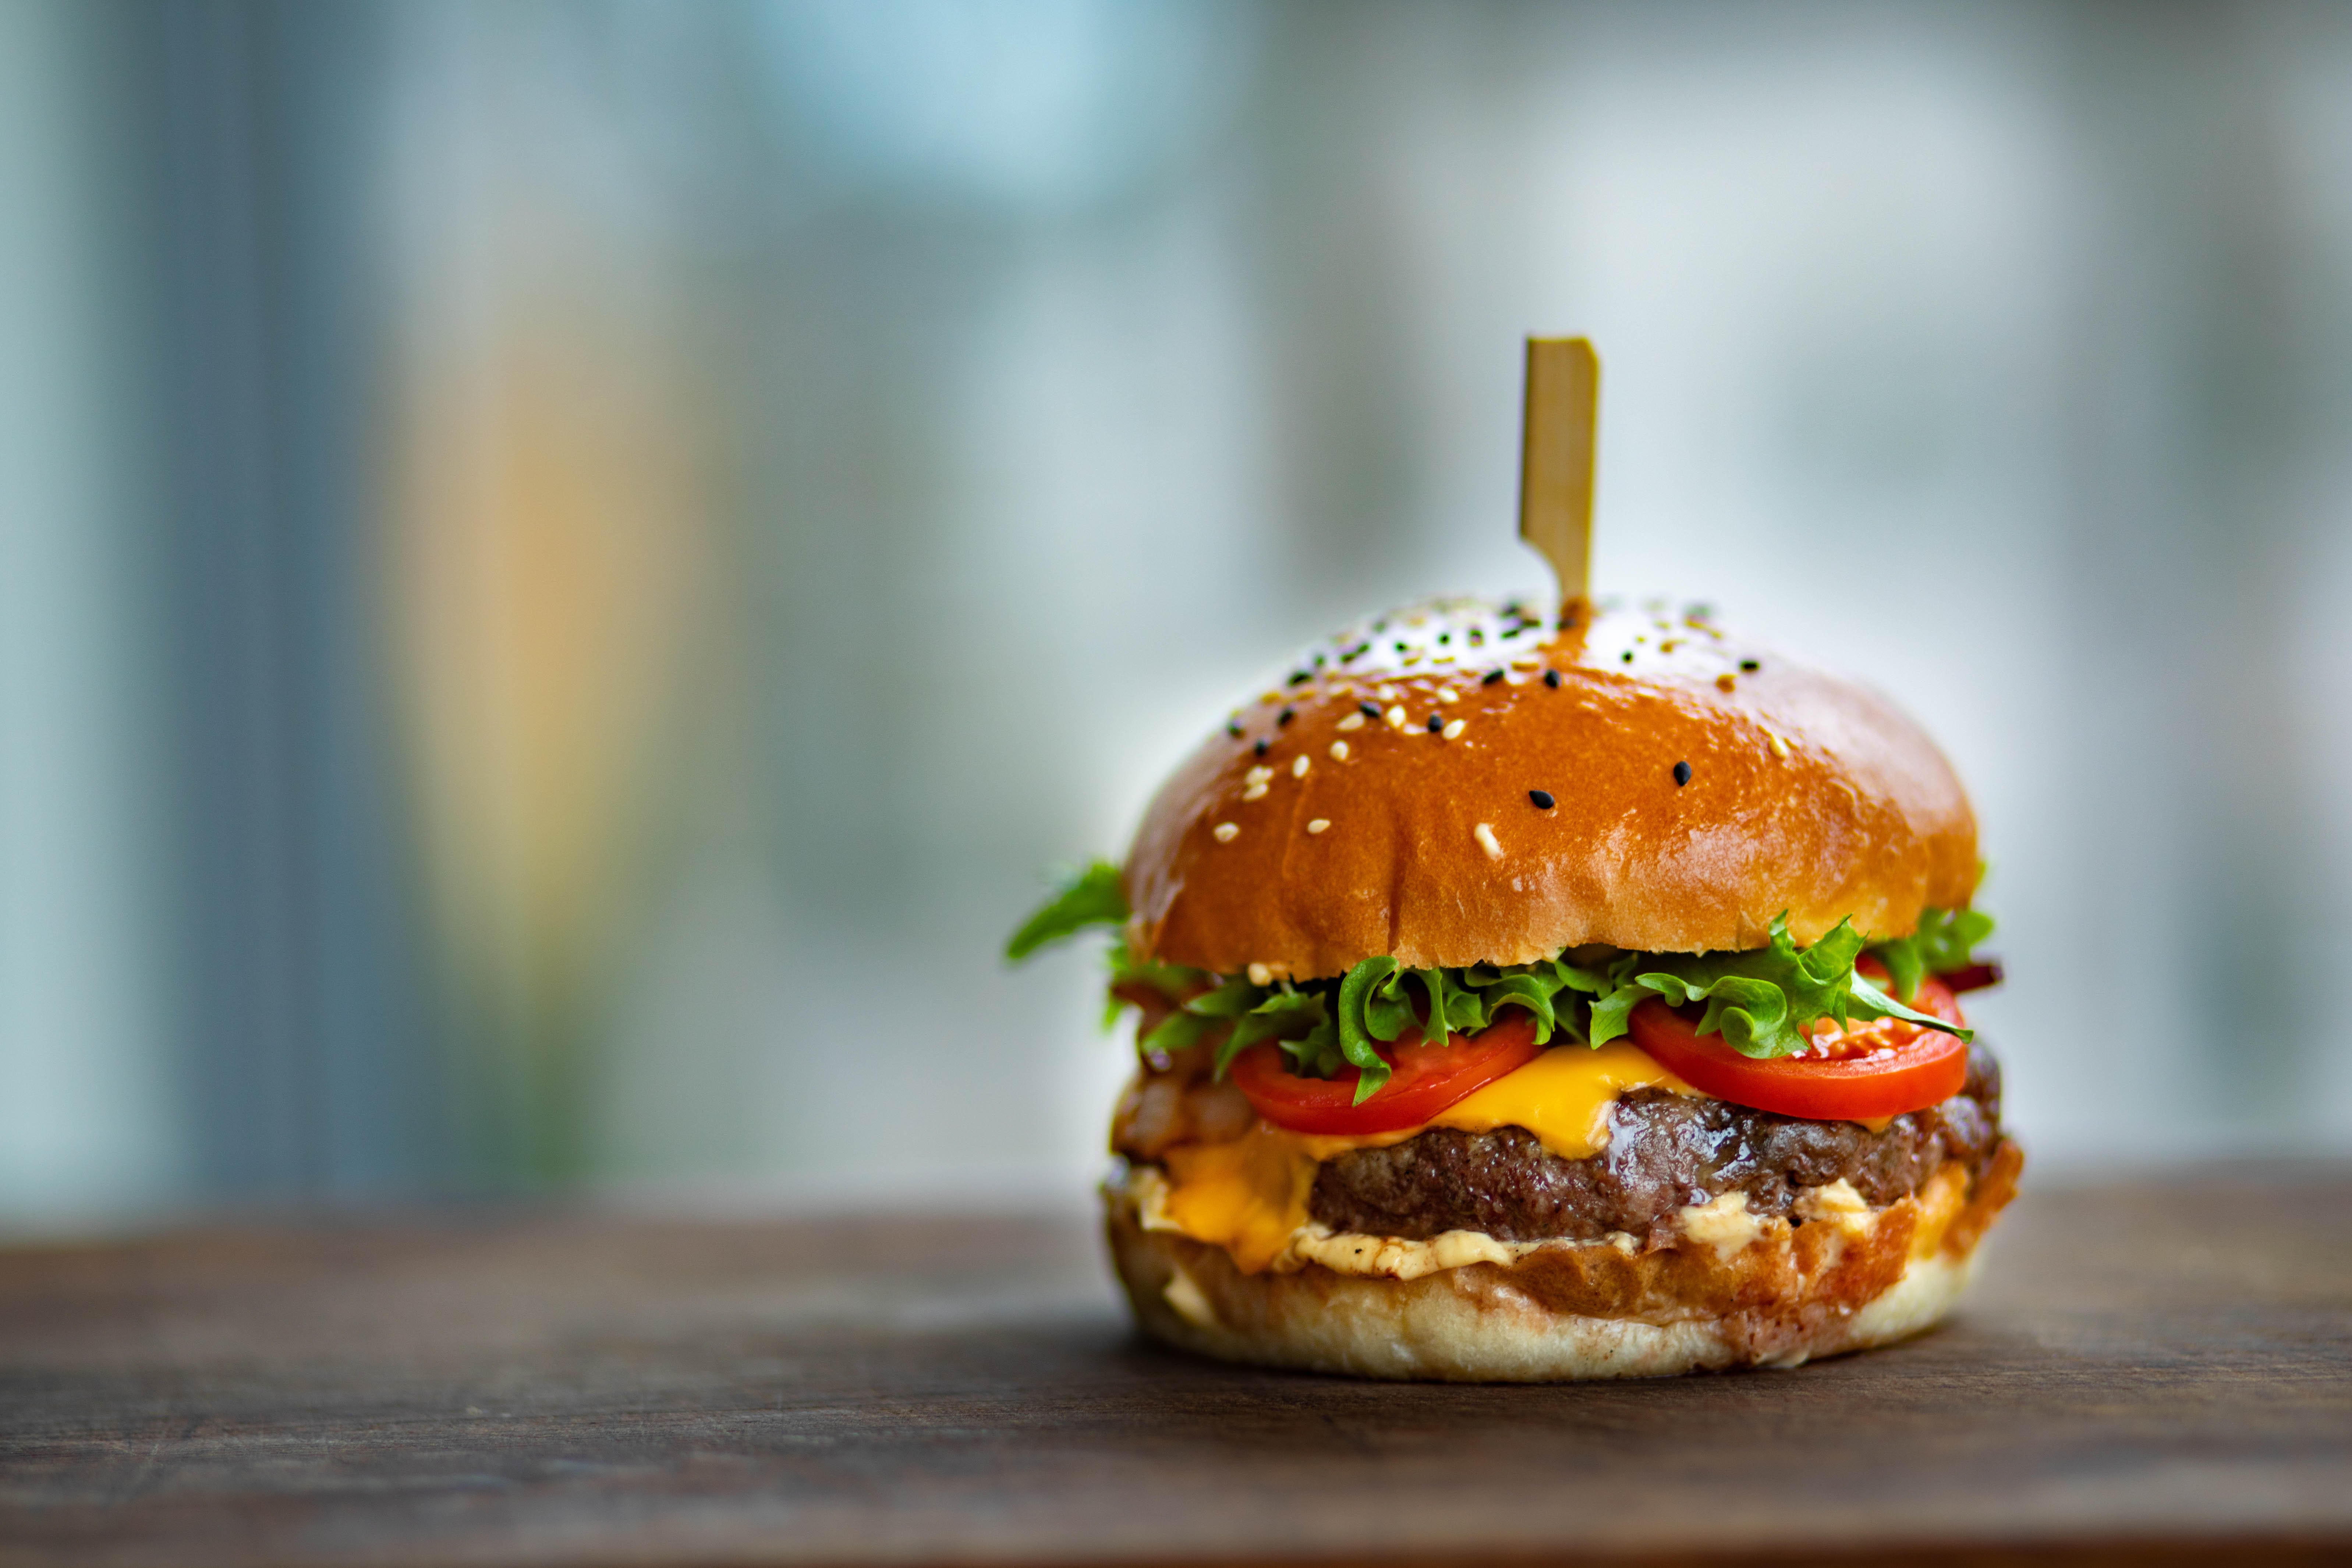
food, hamburger, veggie burger, dish, fast food, junk food, cheeseburger, cuisine, slider, salmon burger, whopper, breakfast sandwich, Burger king premium burgers, ingredient, appetizer, finger food, bun, Original chicken sandwich, comfort food, buffalo burger, patty, sandwich, Burger king grilled chicken sandwiches, pan bagnat, kids meal, produce, baked goods, american food, recipe, brunch